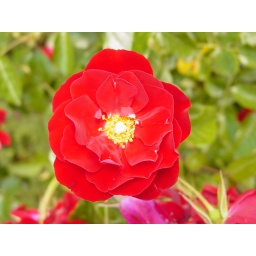
This lovely rose is planted in front of the fence and greets visitors.